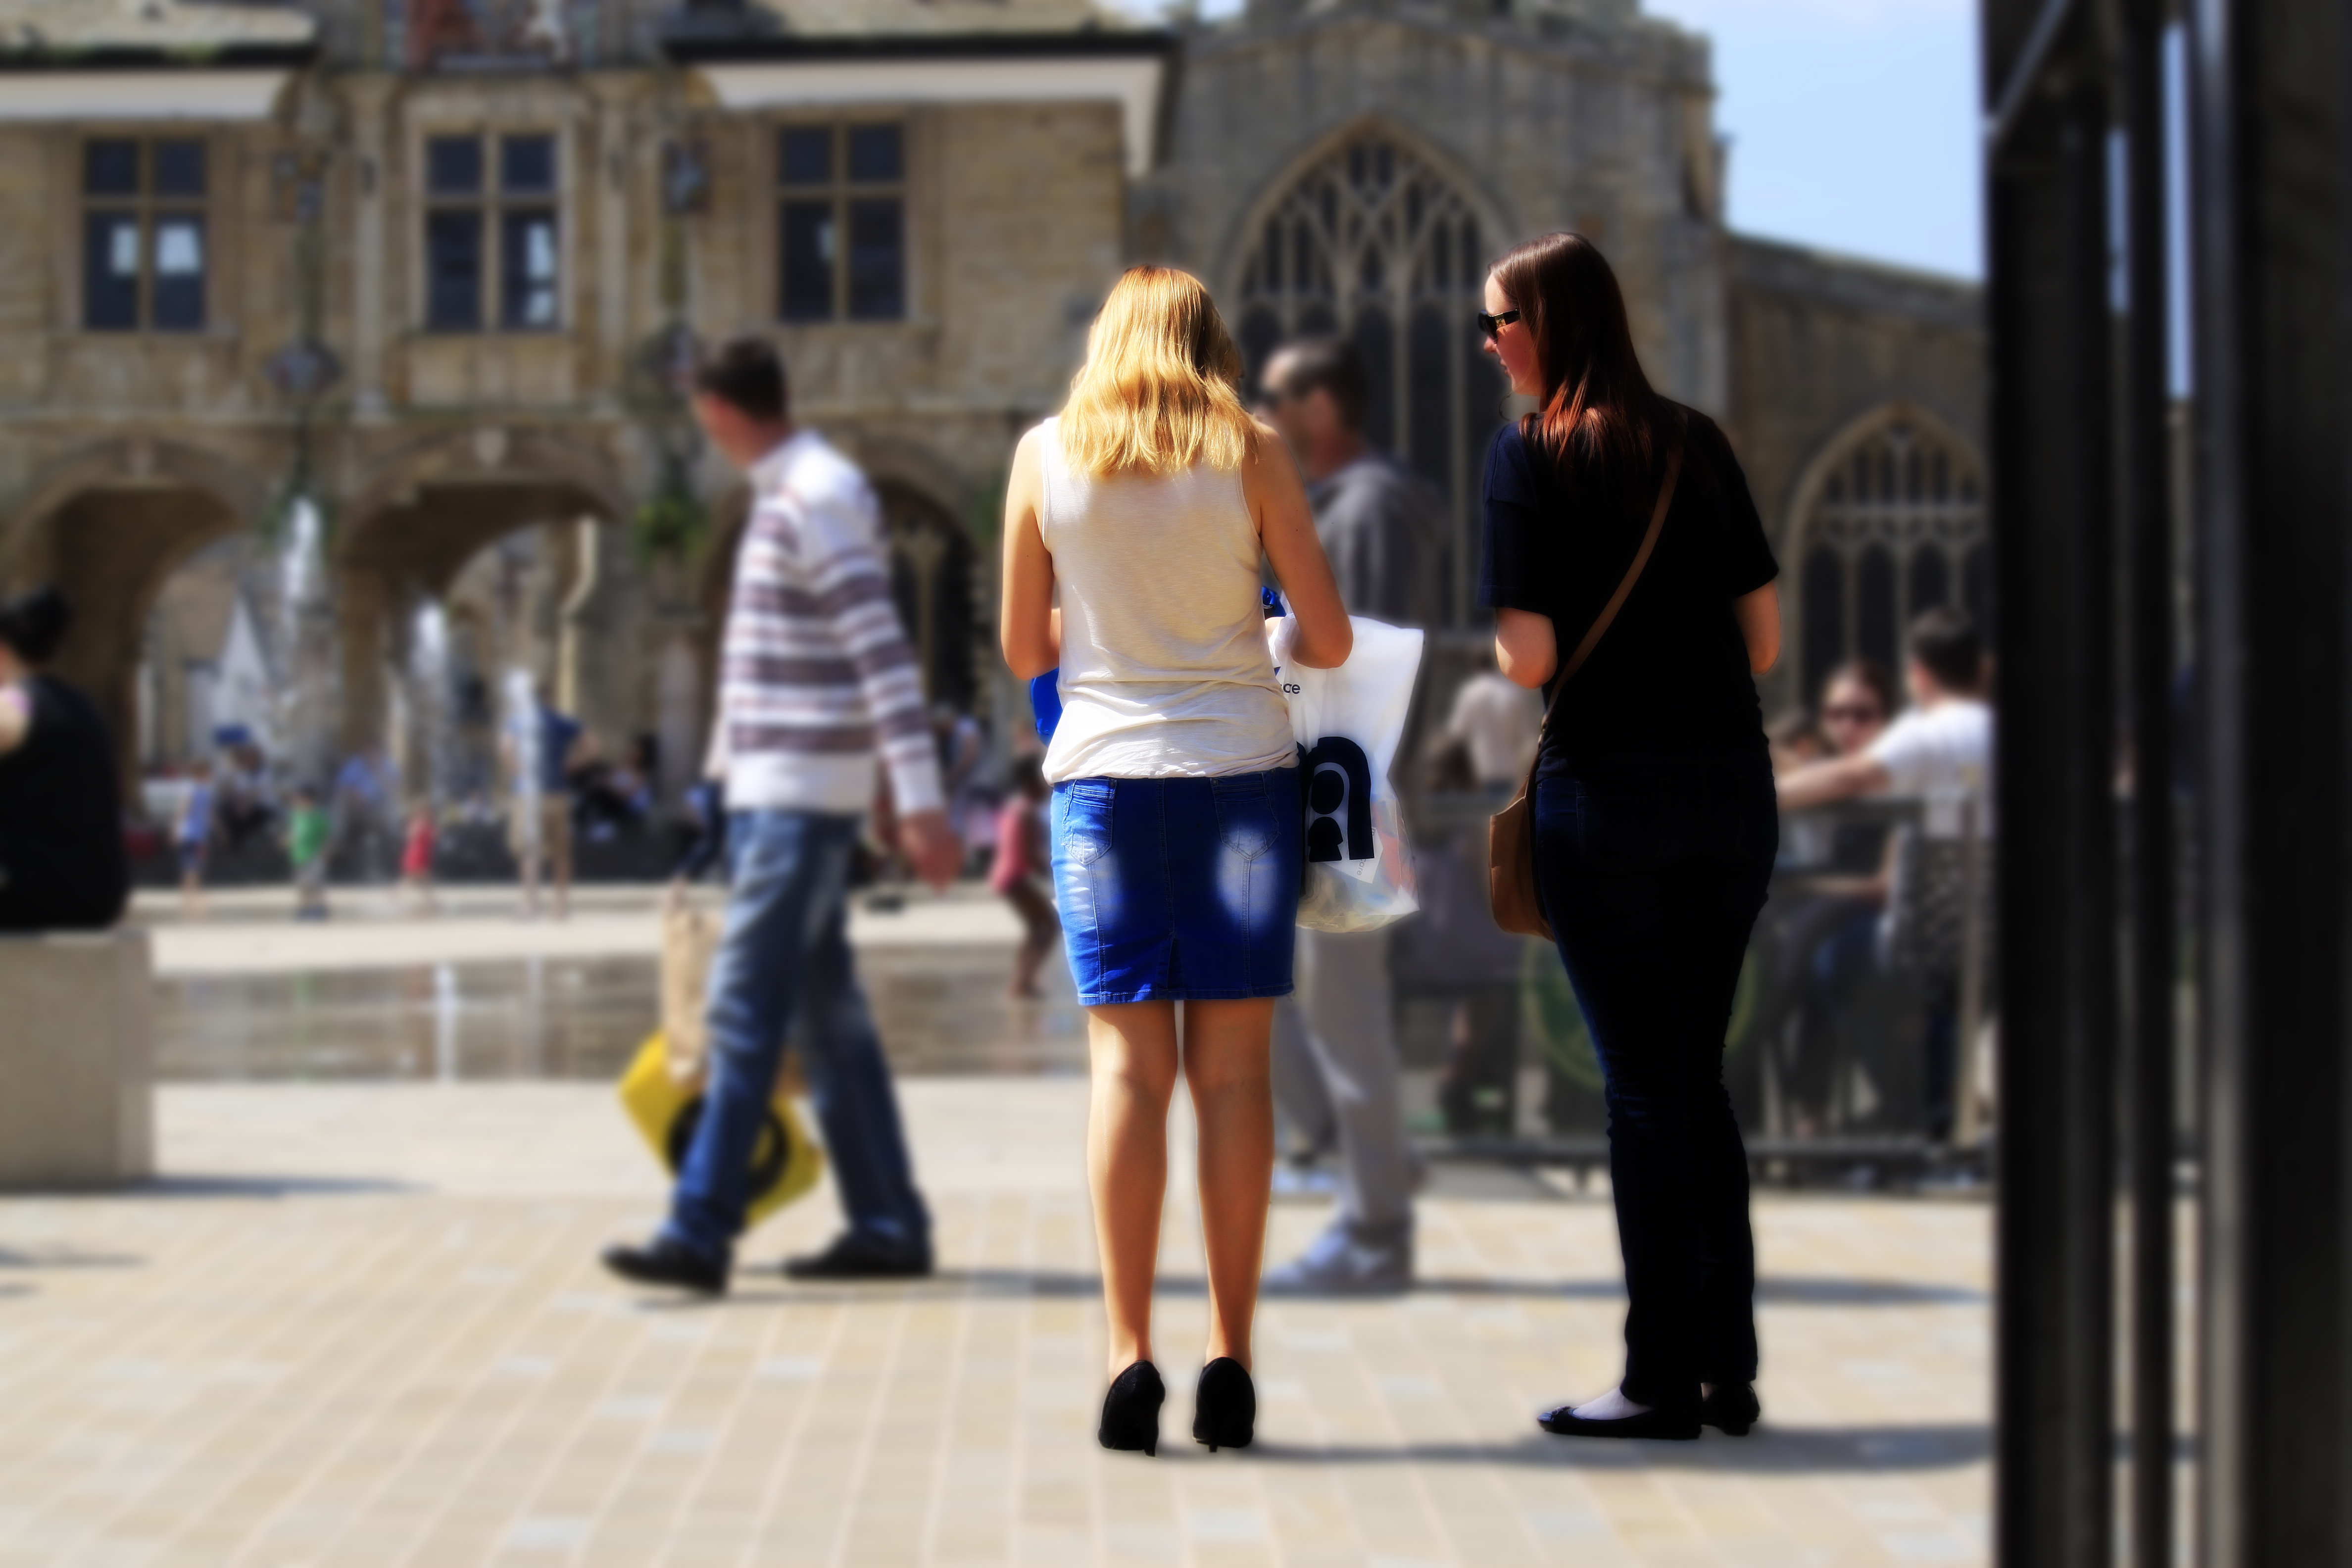
pedestrian, walking, people, road, street, crowd, uk, infrastructure, peterborough, familytown, interaction